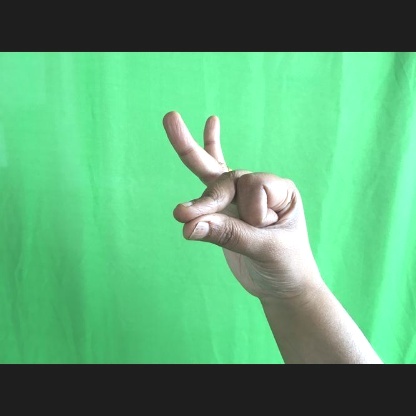
Mudra: Bramaram